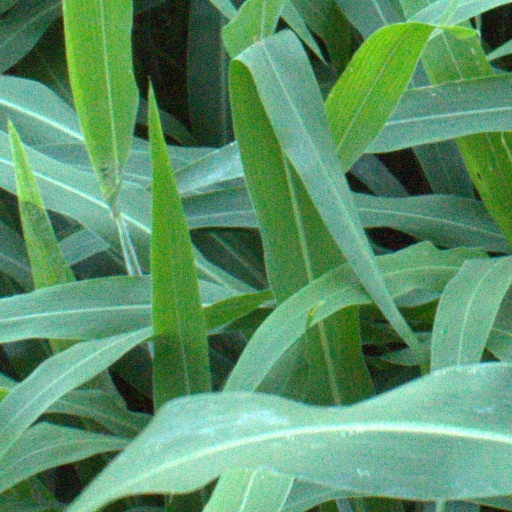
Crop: sorghum